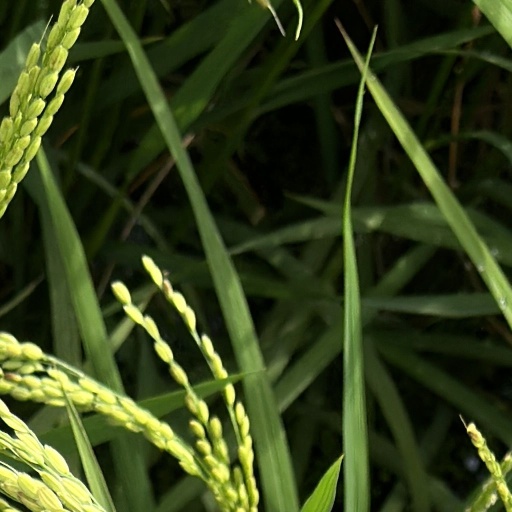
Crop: rice